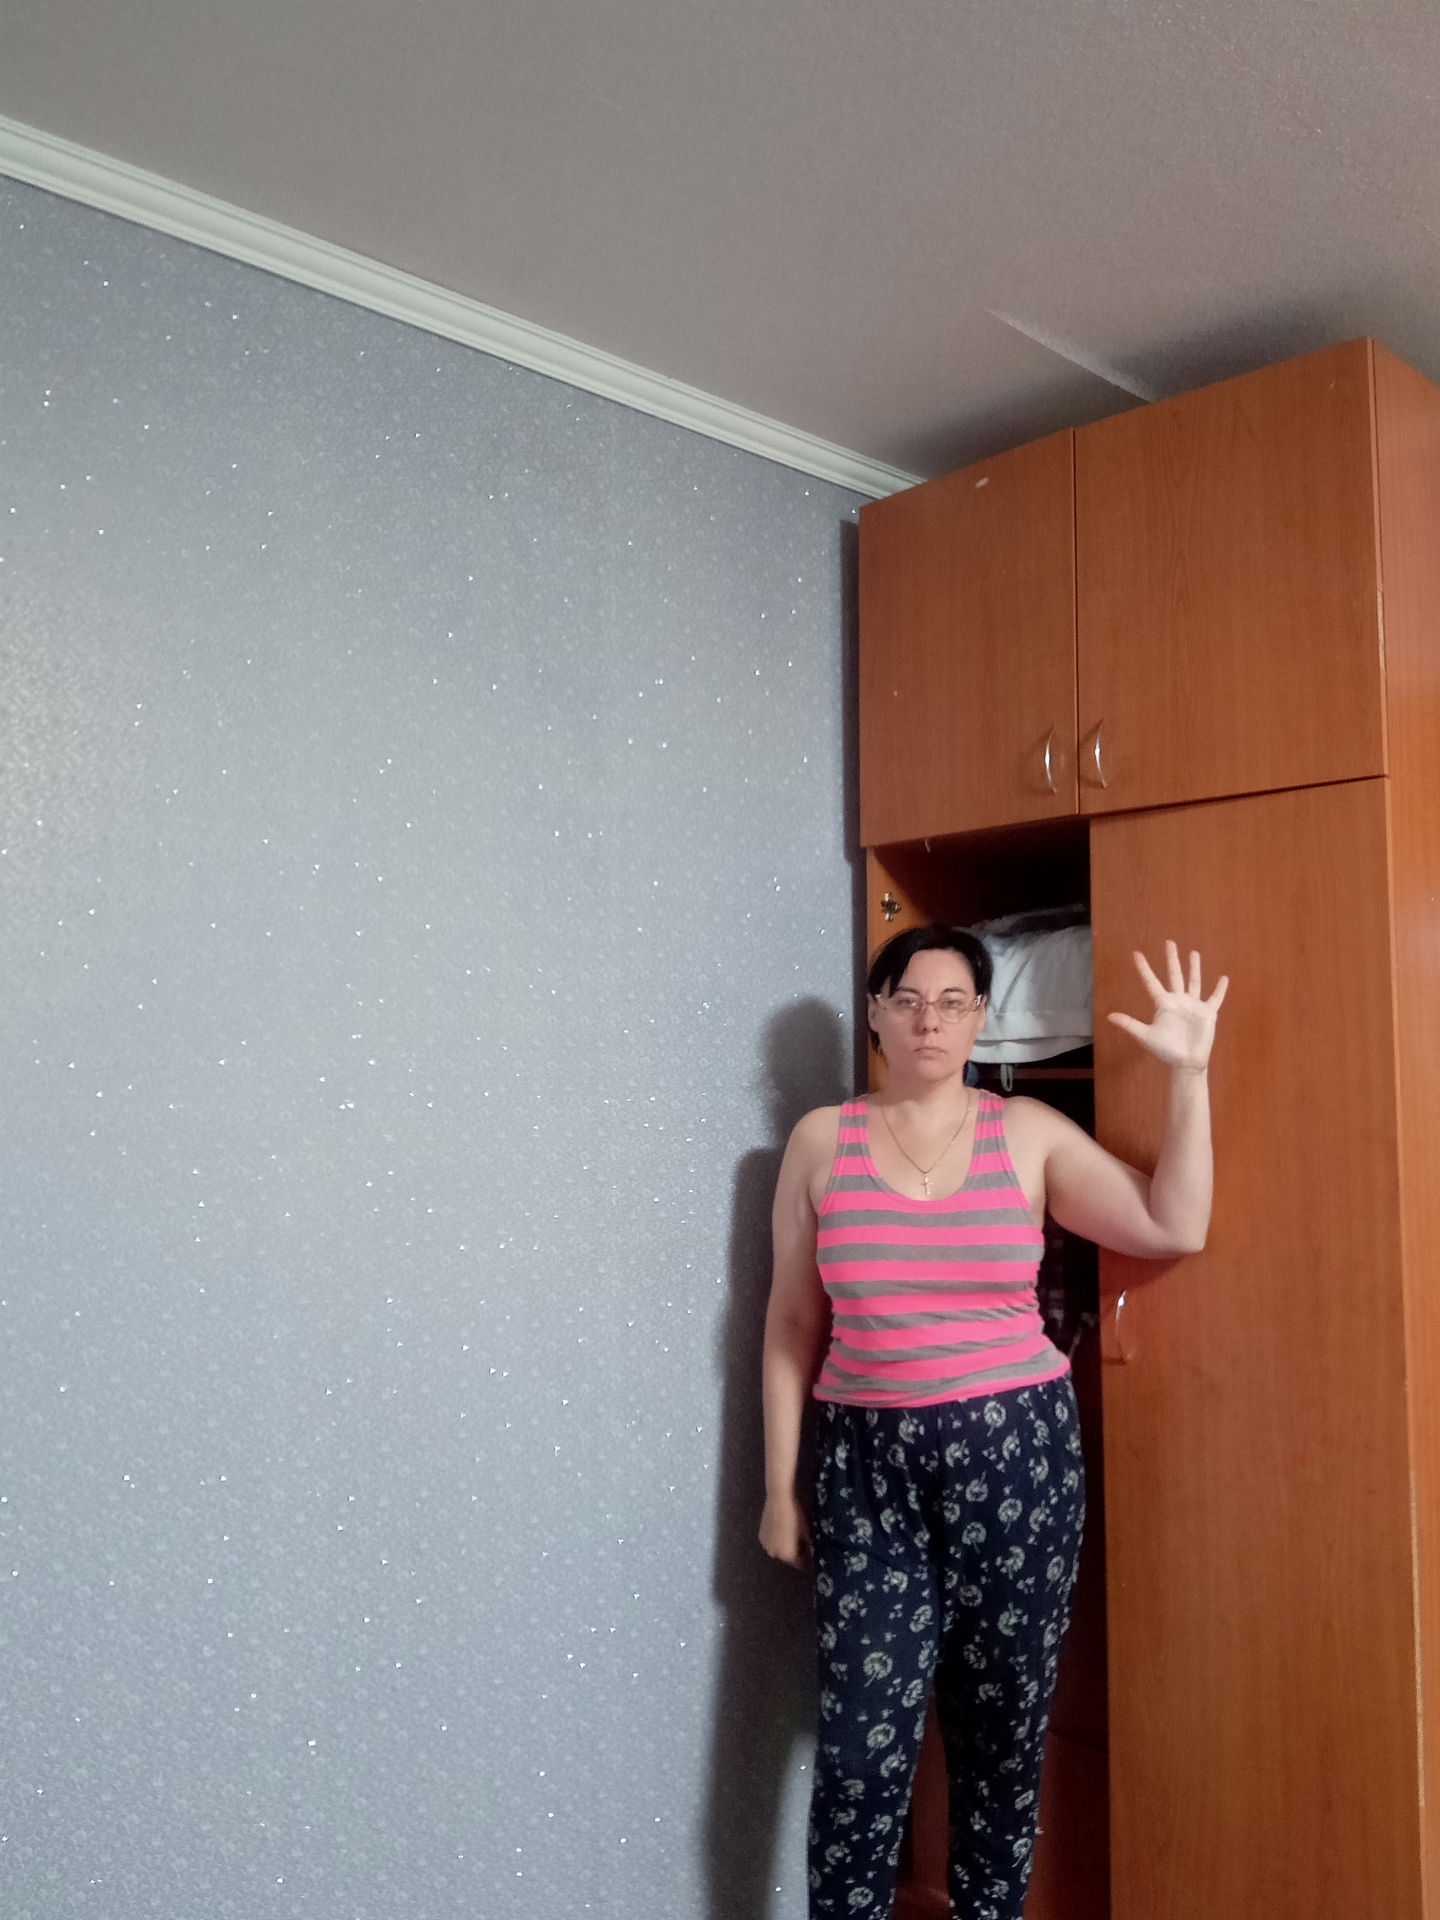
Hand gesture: palm